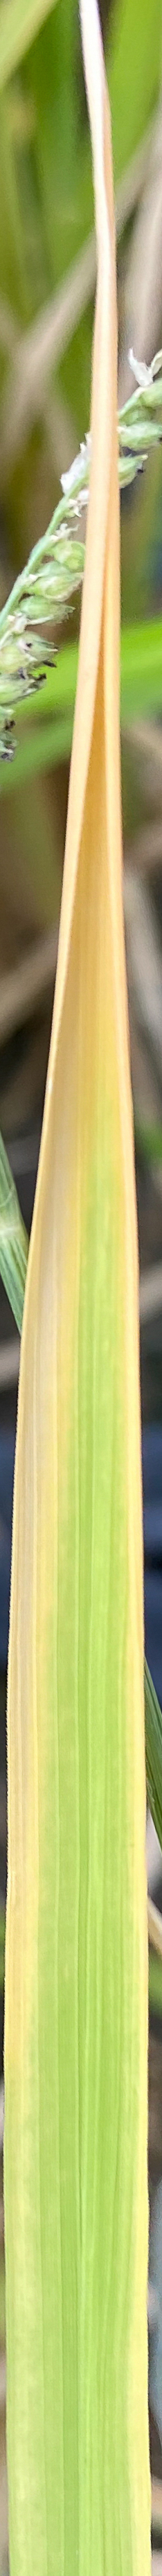
Nhãn: N